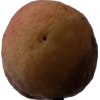
Label: peach